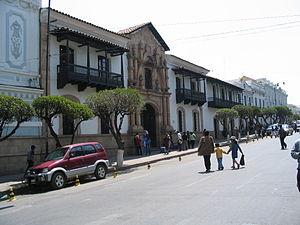
Casa de la libertad (Maison de la liberté) dans la capitale de la Bolivie